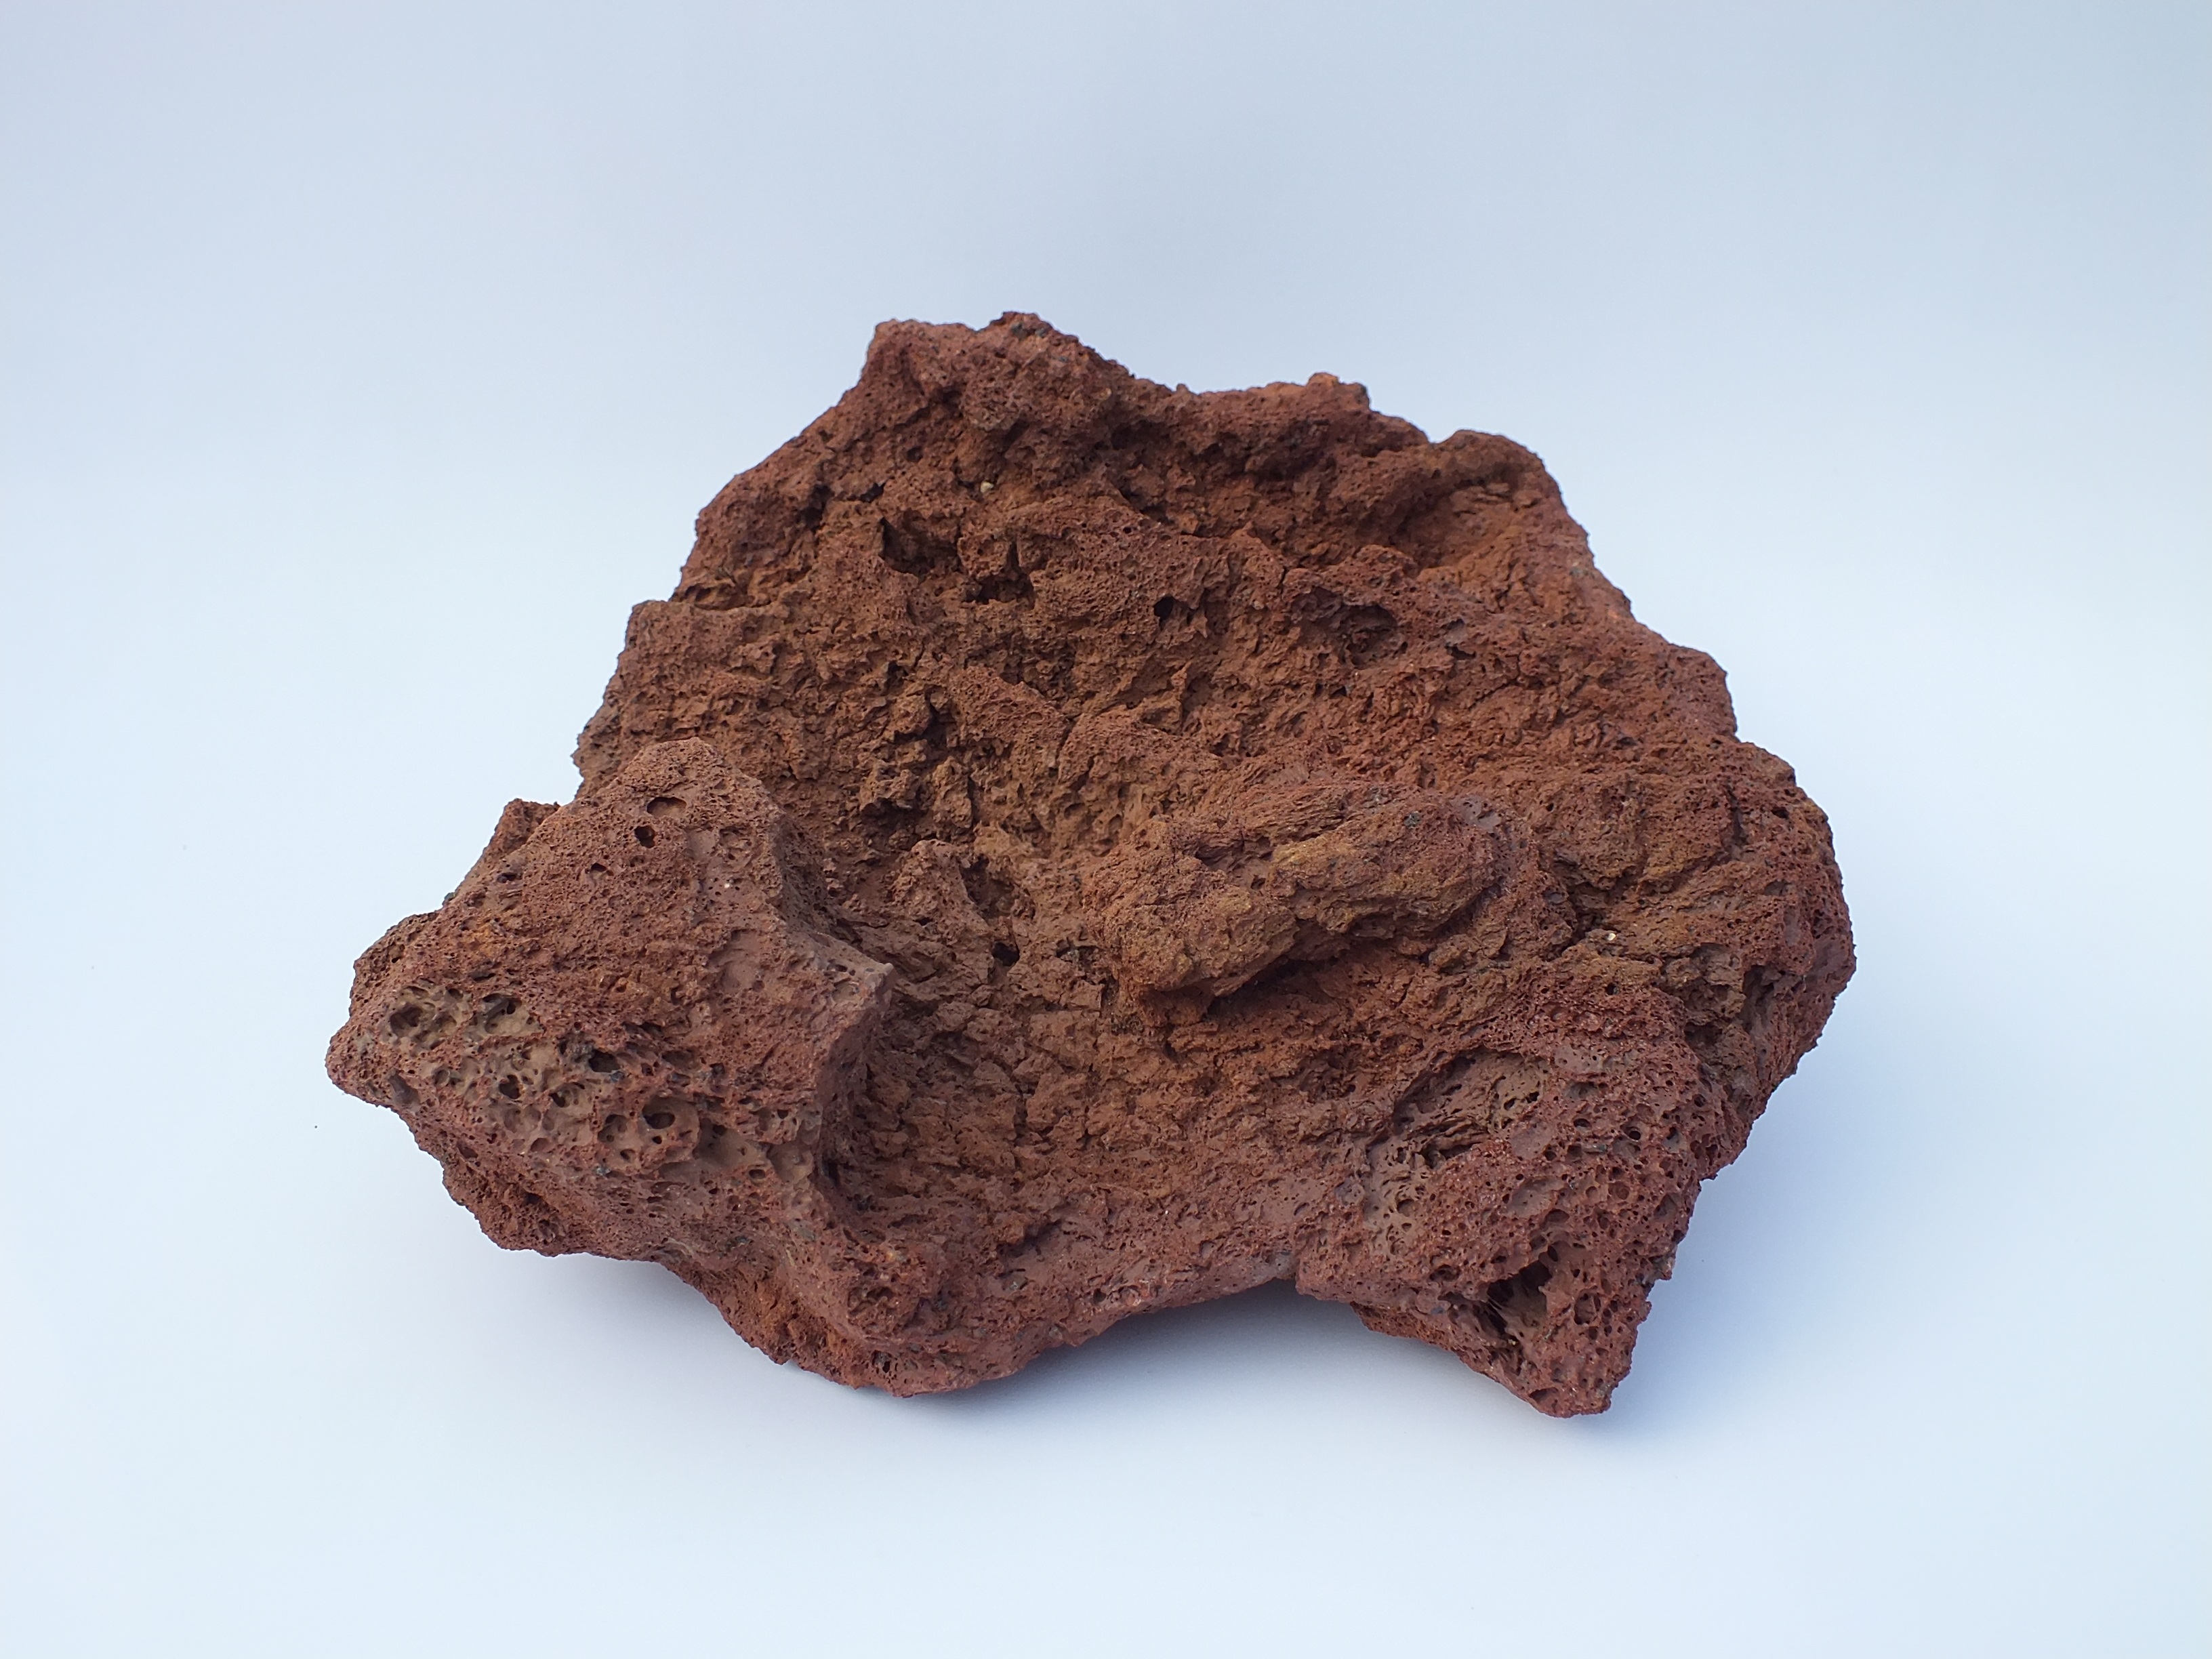
rock, food, soil, material, geology, lava stone, lava rock, volkan